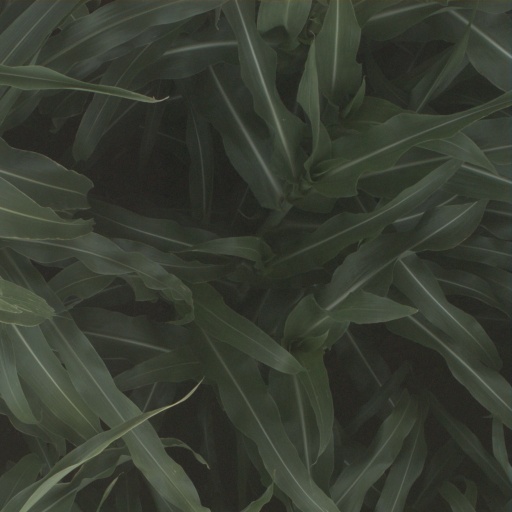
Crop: sorghum